Fernand Pouillon

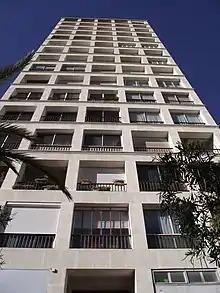
A residential building in the La Tourette renovation project, 2 Rue Saint-Laurent, 13002, Marseille. Constructed 1948-1953.

Due to damage from the War and rapid economic and population growth, post-War France had a pressing need for housing and infrastructure development. In Marseille, in particular, a whole quartier in the Old Port (Vieux Port) had been destroyed in 1943. The initial phases of the reconstruction process were chaotic. The tensions among the various actors (ministries and other government agencies, competing architects, construction companies and the citizens whose dwellings had been destroyed during the war) reflected differing views on design and aesthetics, cost control and deadlines, as well as professional rivalries.